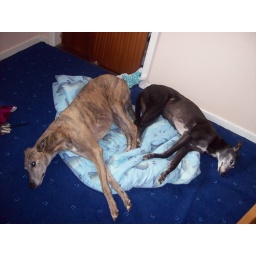
we do have more than one dog bed in the house...